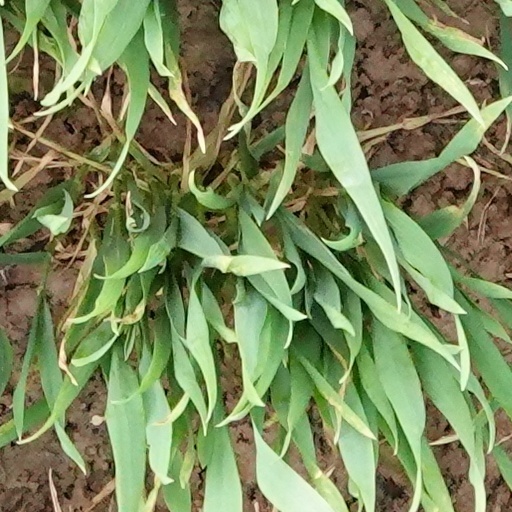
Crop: wheat